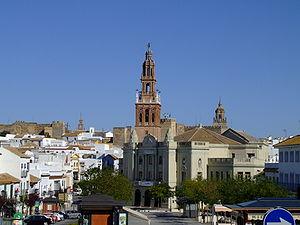
Carmona est une commune située dans la province de Séville de la communauté autonome d’Andalousie en Espagne.